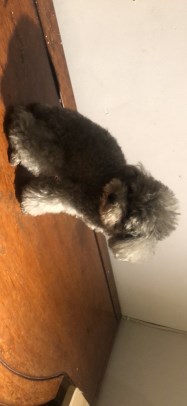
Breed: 2925-n000114-toy_poodle